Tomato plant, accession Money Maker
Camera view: tilt-top (135 deg); turntable rotation: 0 degrees
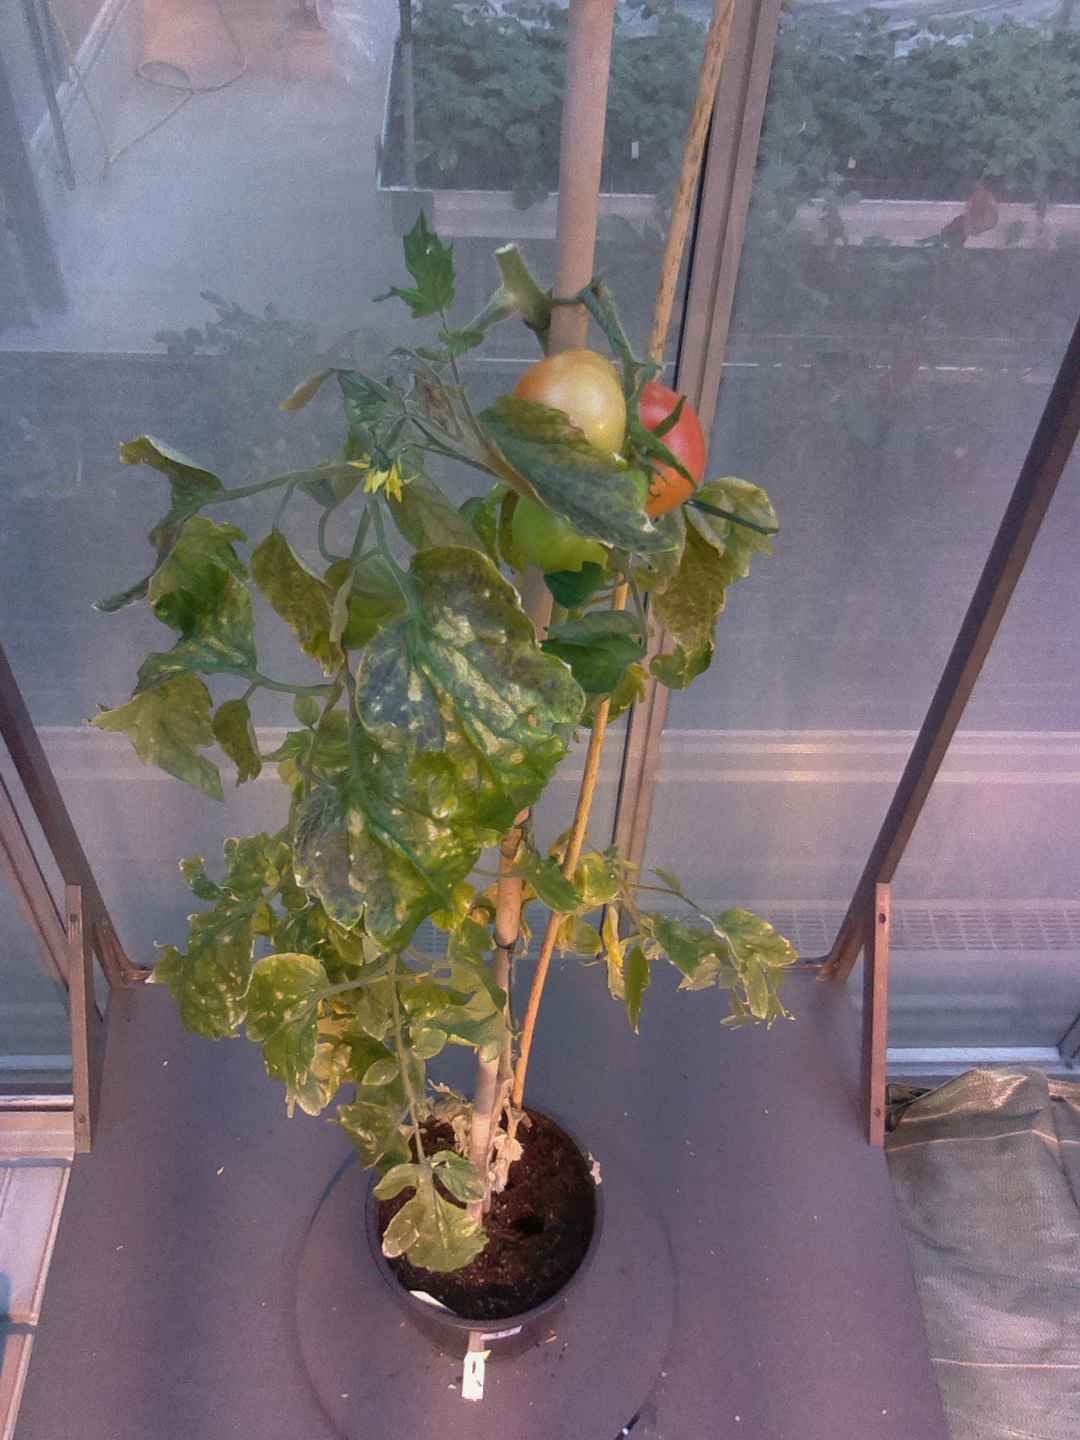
BBCH growth stage 80: fruits start showing typical ripe color (orange -> red)